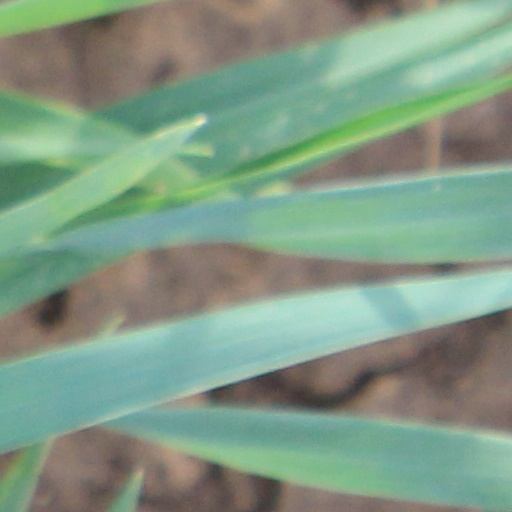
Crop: wheat